Lena Madesin Phillips

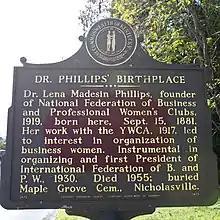
Historical marker at the birthplace of Lena Madesin Phillips in Nicholasville, Kentucky.

Anna Lena Phillips was born on September 15, 1881, in Nicholasville, Kentucky; she was the daughter of Judge William Henry Phillips (1838–1933) and his second wife, Alice Shook, of Jessamine County, Kentucky, whom he married in 1880. Her middle name was in honor of her father's first wife, Selina (also known as Lena). Her half-siblings were George (born 1863), Arthur (born 1866), Florence (born 1868), and Fleming (born 1870). William and Selina's first child died as an infant.